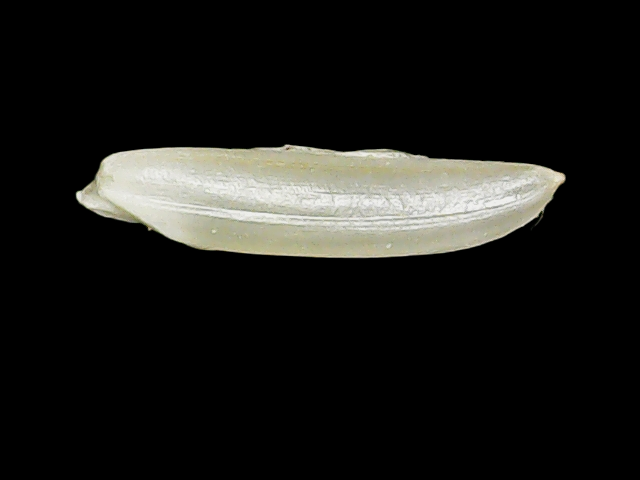
Rice variety: Binadhan25